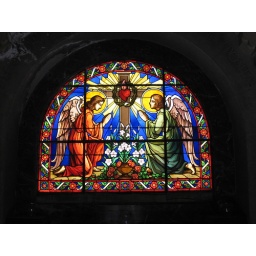
stained glass window in Cemeterio General